Beirut

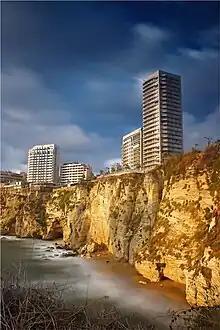
Raouché

Beirut is the focal point of the Economy of Lebanon. The capital hosts the headquarters of Banque du Liban (Lebanon's central bank), the Beirut Stock Exchange, the head office of Lebanon's flag-carrier Middle East Airlines, the United Nations Economic and Social Commission for Western Asia, the Union of Arab Banks, and the Union of Arab Stock Exchanges.